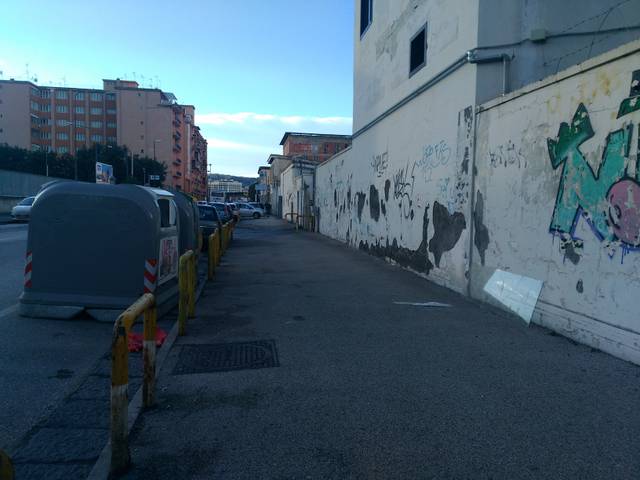
Region: Italy
Coordinates: 40.849, 14.281